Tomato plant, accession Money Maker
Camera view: horizontal (90 deg, fisheye); turntable rotation: 30 degrees
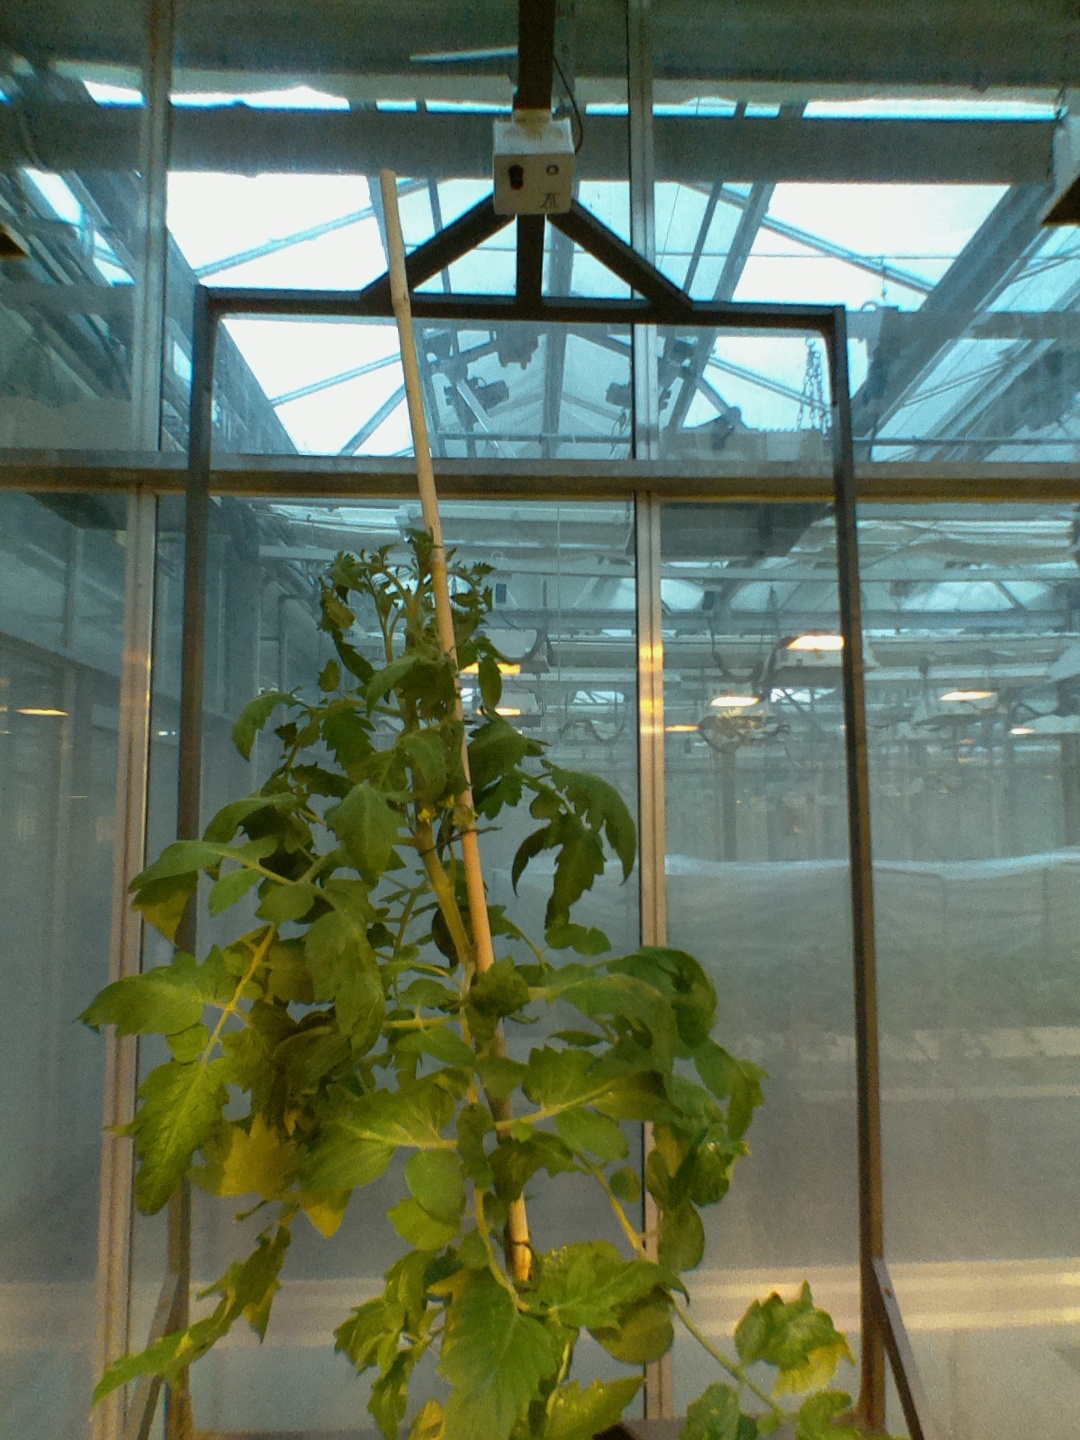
BBCH growth stage 69: End of flowering, 90%-100% of flowers open, more petals falling